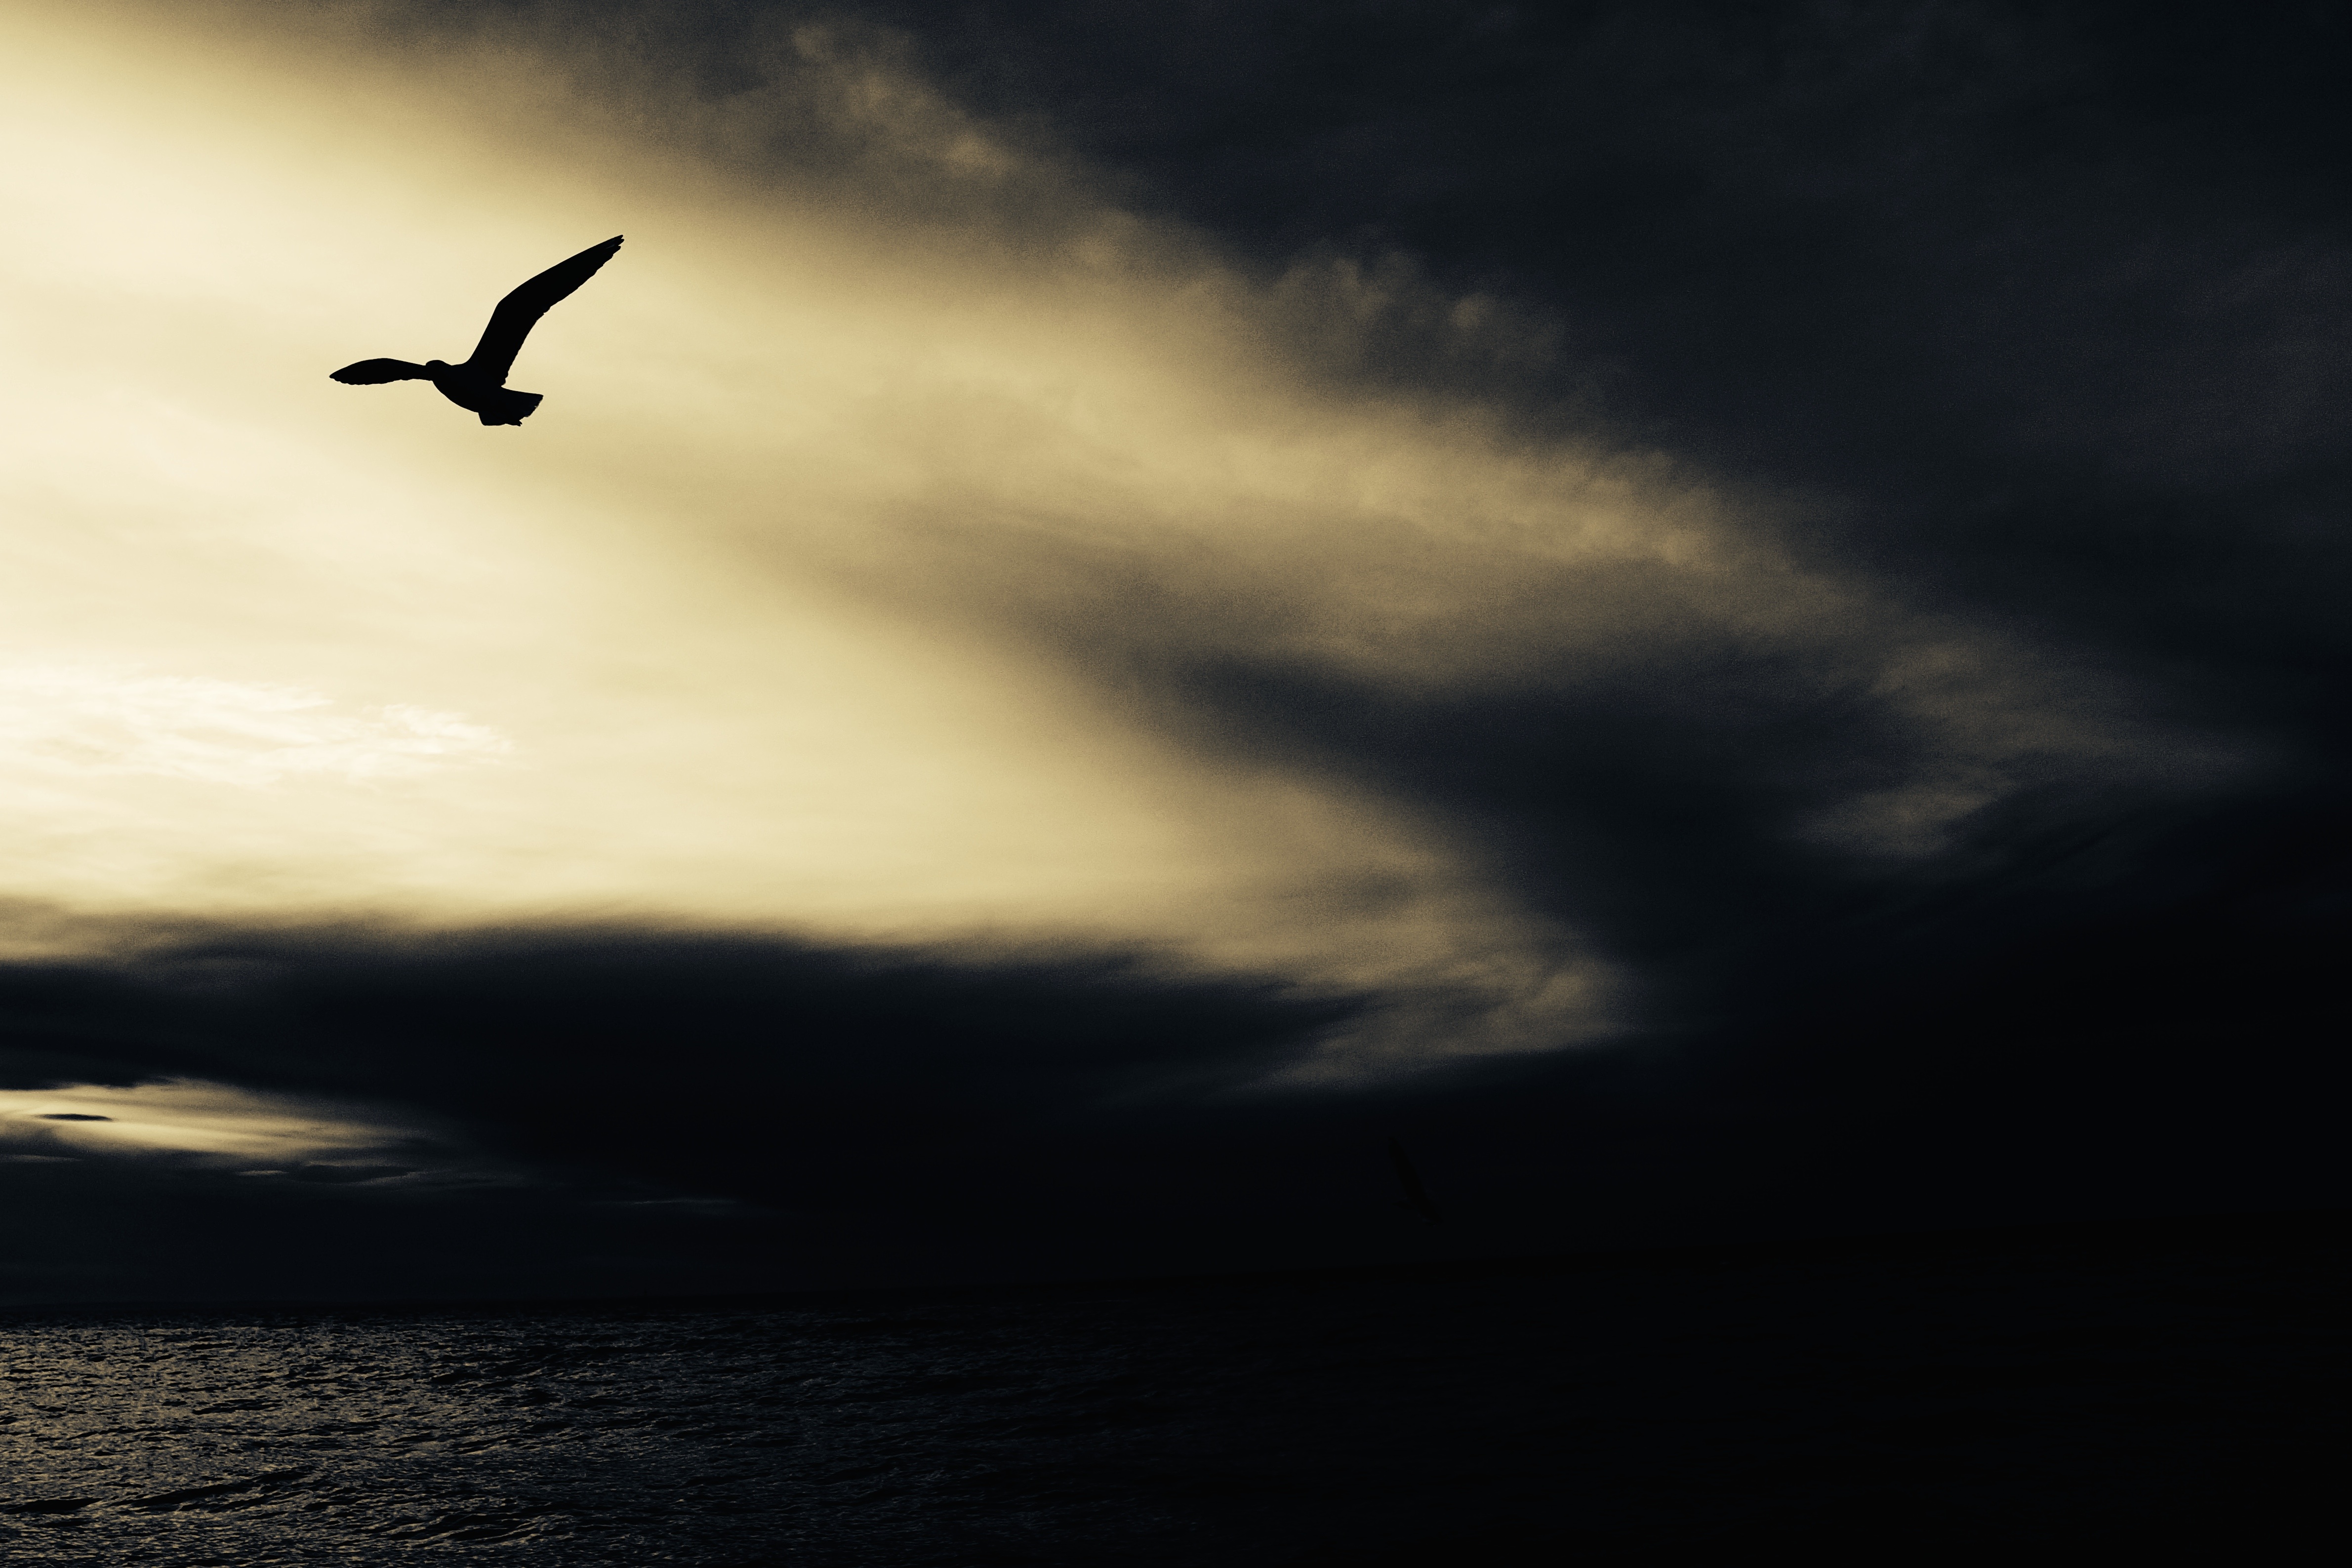
sea, water, ocean, silhouette, bird, light, cloud, sky, sunrise, sunset, sunlight, cloudy, morning, wave, dawn, animal, flying, dusk, evening, reflection, darkness, wings, atmospheric phenomenon